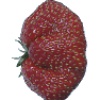
Label: Strawberry Wedge 1